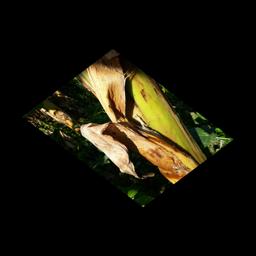
Label: PSEUDOSTEM WEEVIL